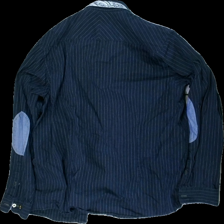
View: back
Type: Shirt
Category: Men
Brand: Not in the list
Brand text on label: Storm
Colors: Blue, White
Material: 61% Cotton, 39% Viscose
Pattern: Striped
Cut: Regular
Size: XL
Season: All
Smell: Minor
Price range: <50
Recommended usage: Reuse
Comment: Detergent Smell